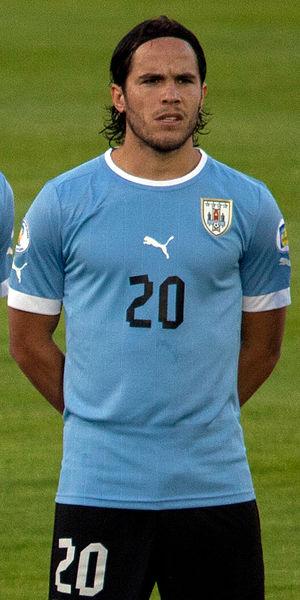
Álvaro González est un footballeur uruguayen né le 29 octobre 1984 à Montevideo. Actuellement avec le Defensor Sporting, dans le Championnat d'Uruguay, il joue au poste de milieu droit.